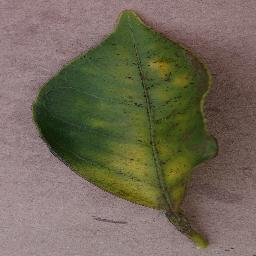
Label: Orange___Haunglongbing_(Citrus_greening)